Chris von Rohr

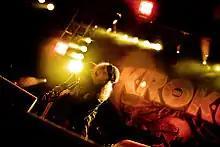
Von Rohr at Stade de Suisse in Bern 2008

Following the artistic pause, Krokus re-formed in the same line-up that at the end of 2007 performed in the TV show "Die grössten Schweizer Hits", i.e. frontman Storace, guitarist von Arb, bassist von Rohr and drummer Steady. Shortly thereafter, the return of rhythm guitarist Mark Kohler was announced, and the original line-up that recorded the 1982 album "One Vice at a Time" was reunited at last. Subsequently, the original Krokus line-up performed their much acclaimed reunion concert at the Stade de Suisse football stadium in Bern; then the band contributed the anthem for the Hockey World Cup, that was held in 2009 in Switzerland, called "Live for the Action". Next started the work on Krokus' 16th studio album called "Hoodoo", which was recorded mostly at the House of Audio in Winterbach and von Rohr himself is credited as the producer of the album, which was released in February 2010. It was the second time only in the history of Krokus that the album debuted at No.1 on the Swiss album charts and ultimately earned the band platinum status in their home country. Following the release of the album, the band played numerous large festivals and a few headlining shows in Europe until late December 2010. Simultaneously von Rohr found himself again in front of a TV audience as of July 2010, hired as a profiler of 3sat and their broadcast "Tonspur – Der Soundtrack meines Lebens" (Soundtrack – The soundtrack of my life).